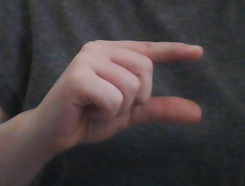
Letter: dal